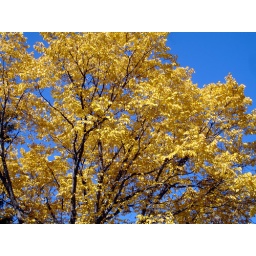
One of my favourite fall sights - golden yellow leaves against a clear blue sky.